Haris Silajdžić

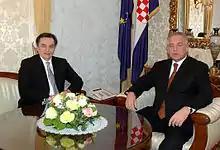
Silajdžić with Croatian Prime Minister Ivo Sanader, 22 January 2009

Silajdžić opposed the ratification of an agreement with Croatia on dual citizenship. According to the Bosnian nationality law, which was valid at the time, all citizens of Bosnia and Herzegovina who did not renounce their citizenship with whom the country did not have an agreement on dual citizenship, would lose their Bosnian citizenship. This was problematic for almost half a million Bosnian Croats, who would remain without Bosnian citizenship until 2014. The Bosnian Presidency would eventually ratify the Agreement with Croatia in October 2011.